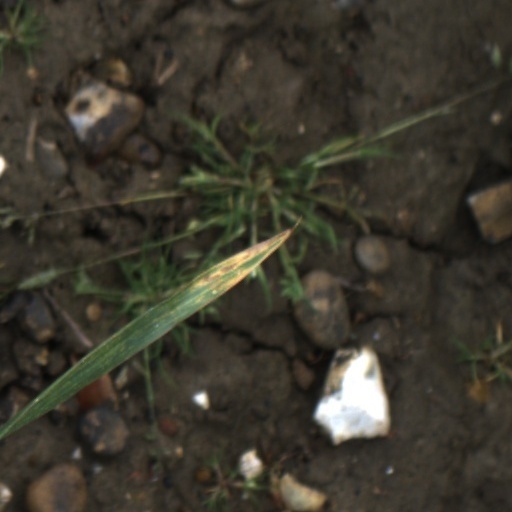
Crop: wheat